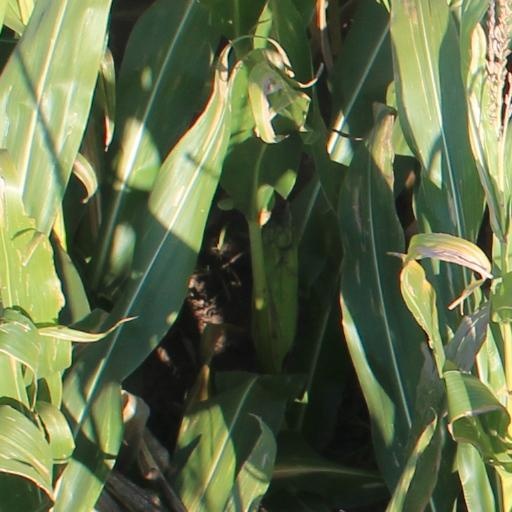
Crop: maize; corn